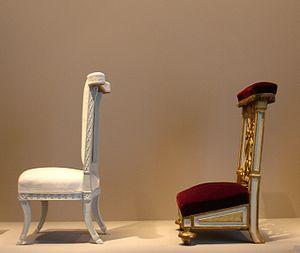
Un accoudoir est la partie d'un meuble ou d'un balcon sur laquelle on peut appuyer le coude ou le bras, mais à l'origine il désignait le sommet capitonné du dossier d'un siège conçu pour s'y reposer les coudes.
Un prie-Dieu est un meuble liturgique sur lequel on s’agenouille pour prier Dieu, invocation qui peut aussi bien être utilisée pour un usage privé que public dans une église, notamment lors du salut du Saint-Sacrement, de l'adoration eucharistique et de la consécration.
Le musée des Arts décoratifs est un musée parisien qui a pour objectif la valorisation des beaux-arts appliqués et le développement de liens entre industrie et culture, création et production. Il conserve l'une des plus importantes collections d'arts décoratifs au monde. Le musée poursuit l'objectif qui a présidé à sa fondation : « entretenir en France la culture des arts qui poursuivent la réalisation du beau dans l'utile ».